Ivan Vutsov

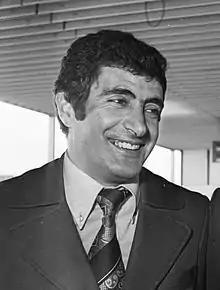
Vutsov in 1977

Ivan Kolev Vutsov (14 December 1939 – 18 January 2019) was a Bulgarian football player and coach. His career included periods playing for and later managing the Bulgaria national team.